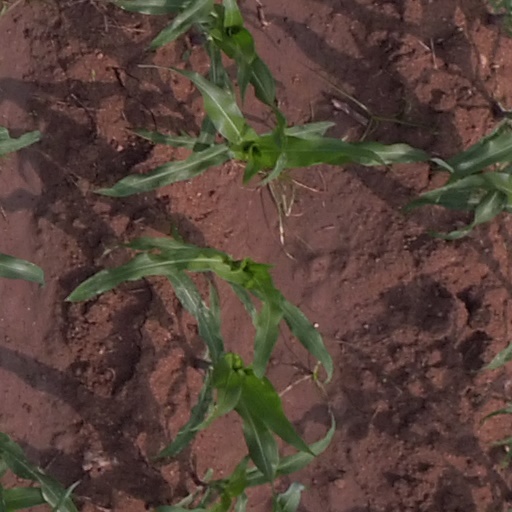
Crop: maize; corn